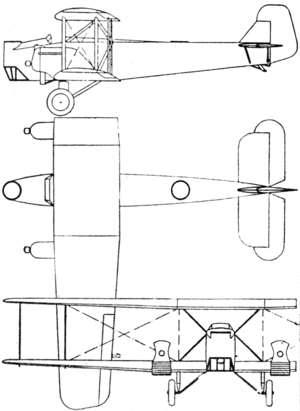
Le Keystone LB-5 est un bombardier léger développé pour l'USAAC dans les années 1920.